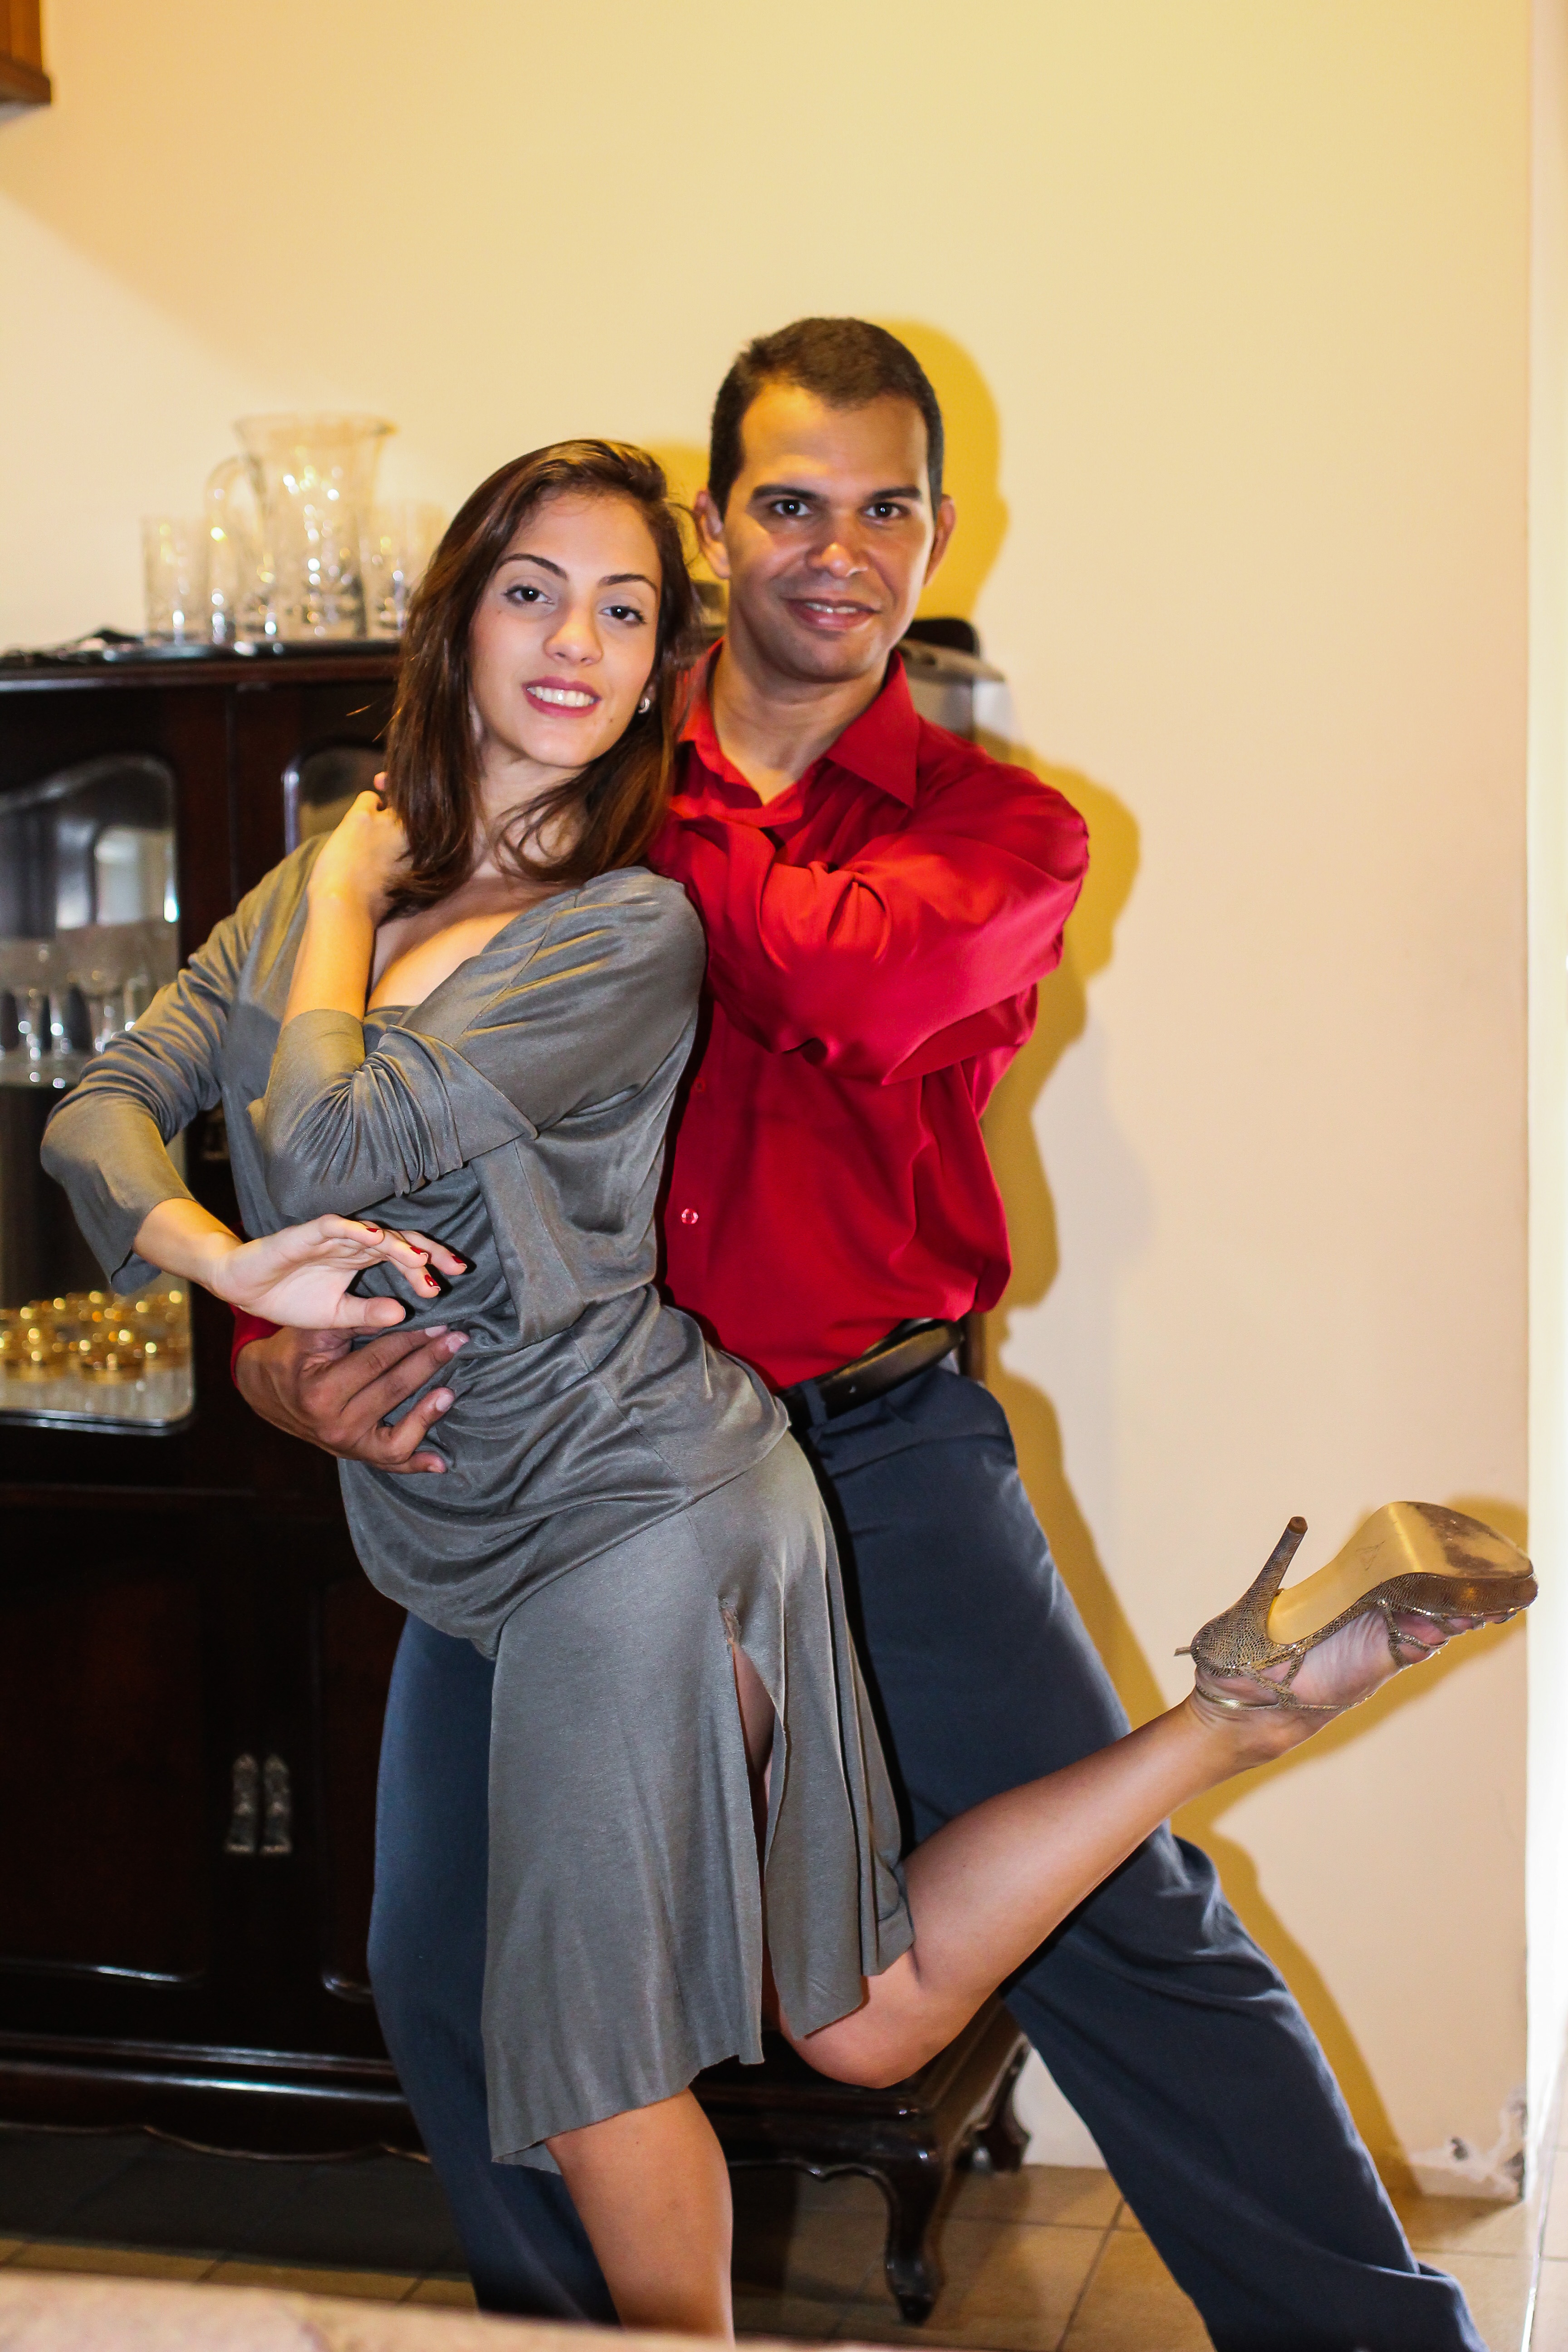
leg, dance, model, fashion, clothing, lady, beauty, dancing, danse, bolero, photo shoot, tanzen, ballroom dance, ballroom dancing